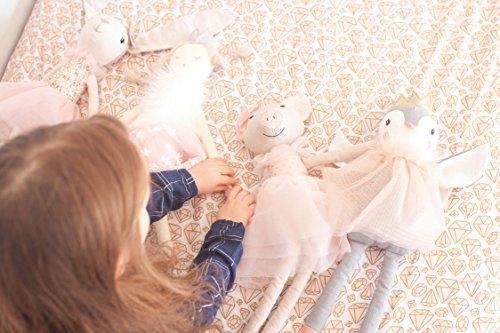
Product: Mon AMI Pink Piglet Ballerina Designer Plush Doll, Exquisite Craftmanship, Premium Quality, Cuddling, Collecting & Playing Toy, Baby or Toddler Gift 18", Multicolor
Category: Toys & Games | Stuffed Animals & Plush Toys | Plush Puppets
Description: High quality and exquisite craftsmanship.
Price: $34.49
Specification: ProductDimensions:18x5x4inches|ItemWeight:3.2ounces|ShippingWeight:3.2ounces(Viewshippingratesandpolicies)|ASIN:B079C9N62W|Itemmodelnumber:7598018IN|Manufacturerrecommendedage:36month-3years